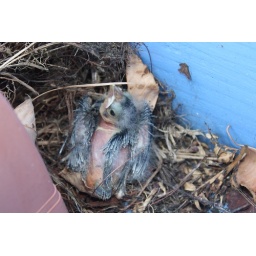
Baby bird in my flower cart